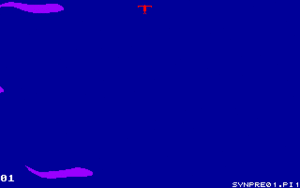
La prédation est une interaction trophique directe, de nature antagoniste, entre deux organismes, par laquelle une espèce dénommée prédateur, consomme entièrement ou partiellement une à plusieurs espèces dénommée proies, généralement en les tuant, pour s'en nourrir ou pour alimenter sa progéniture. La définition sensu lato inclut la zoophagie, la bactériophagie, la microphagie, mais aussi la phytophagie, le parasitoïsme, le parasitisme ou les interactions hôte-pathogène.